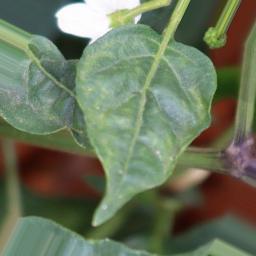
Label: healthy